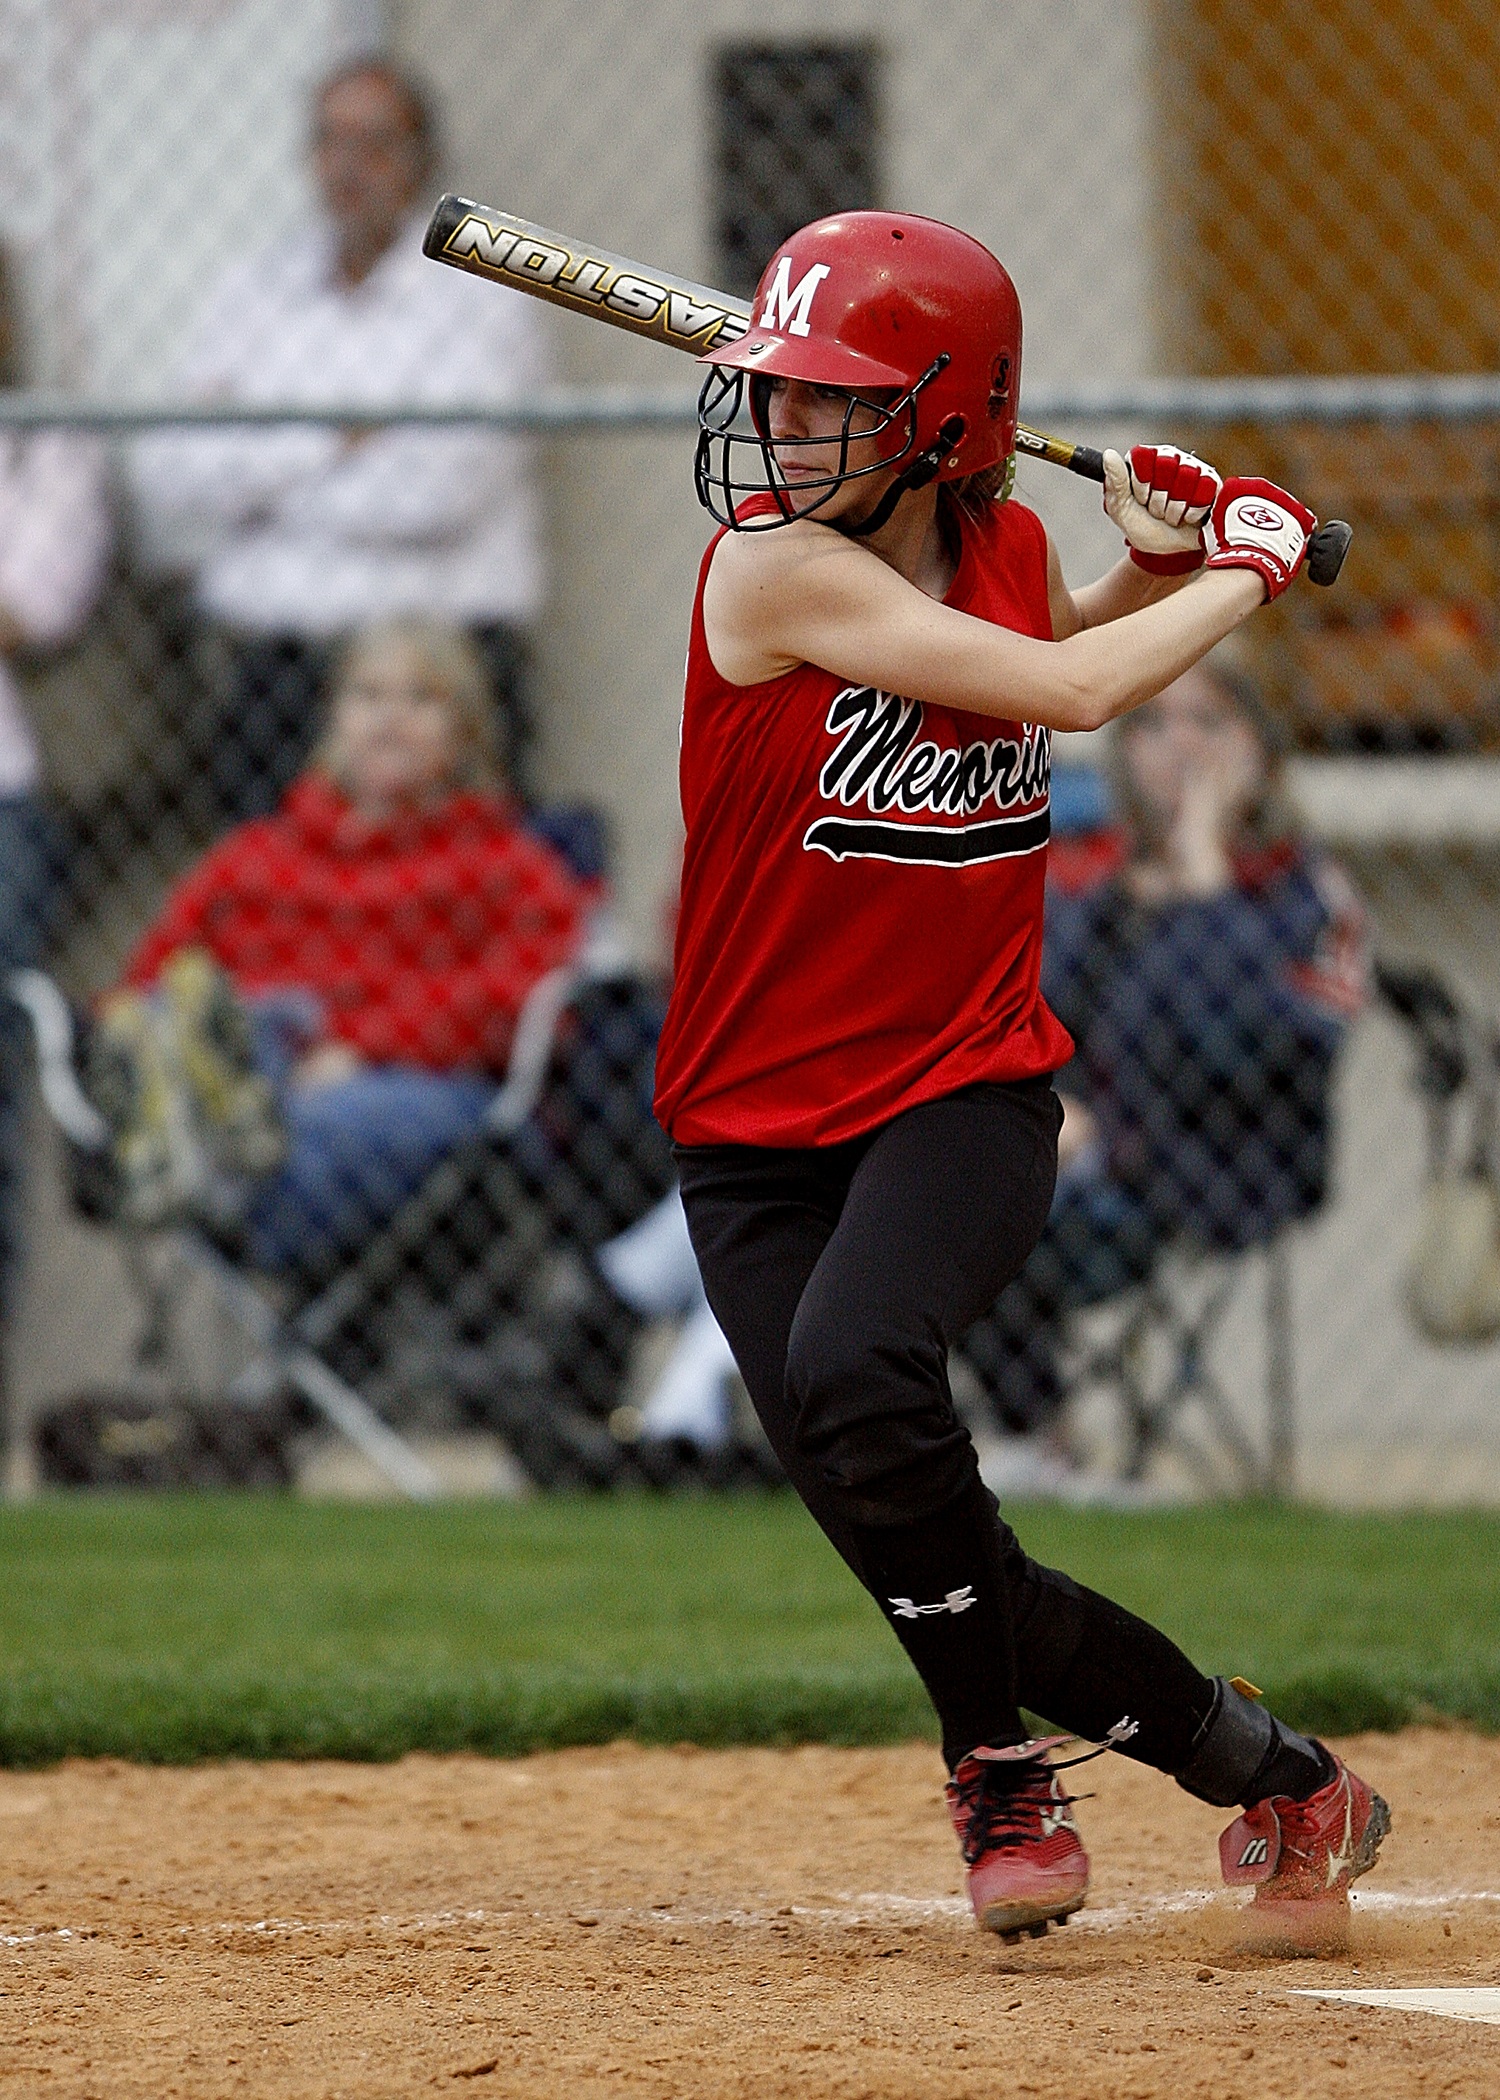
girl, baseball, sport, game, female, red, athletic, playing, swing, player, pitch, teenager, batter, competition, sports, helmet, swinging, uniform, competitive, home plate, bat, teen, athlete, baseball player, hit, batting, softball, ball game, hitter, team sport, infielder, college baseball, bat and ball games, baseball positions, college softball